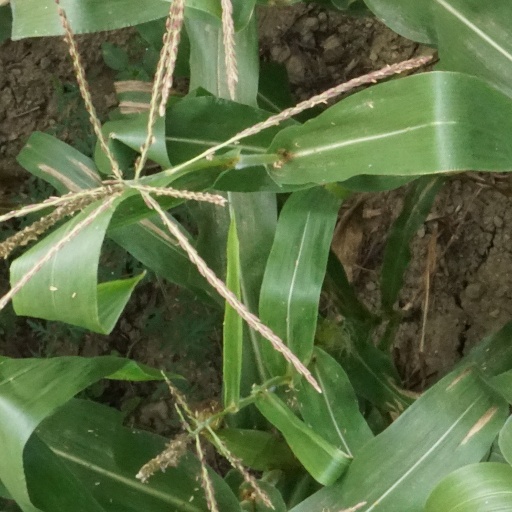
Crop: maize; corn